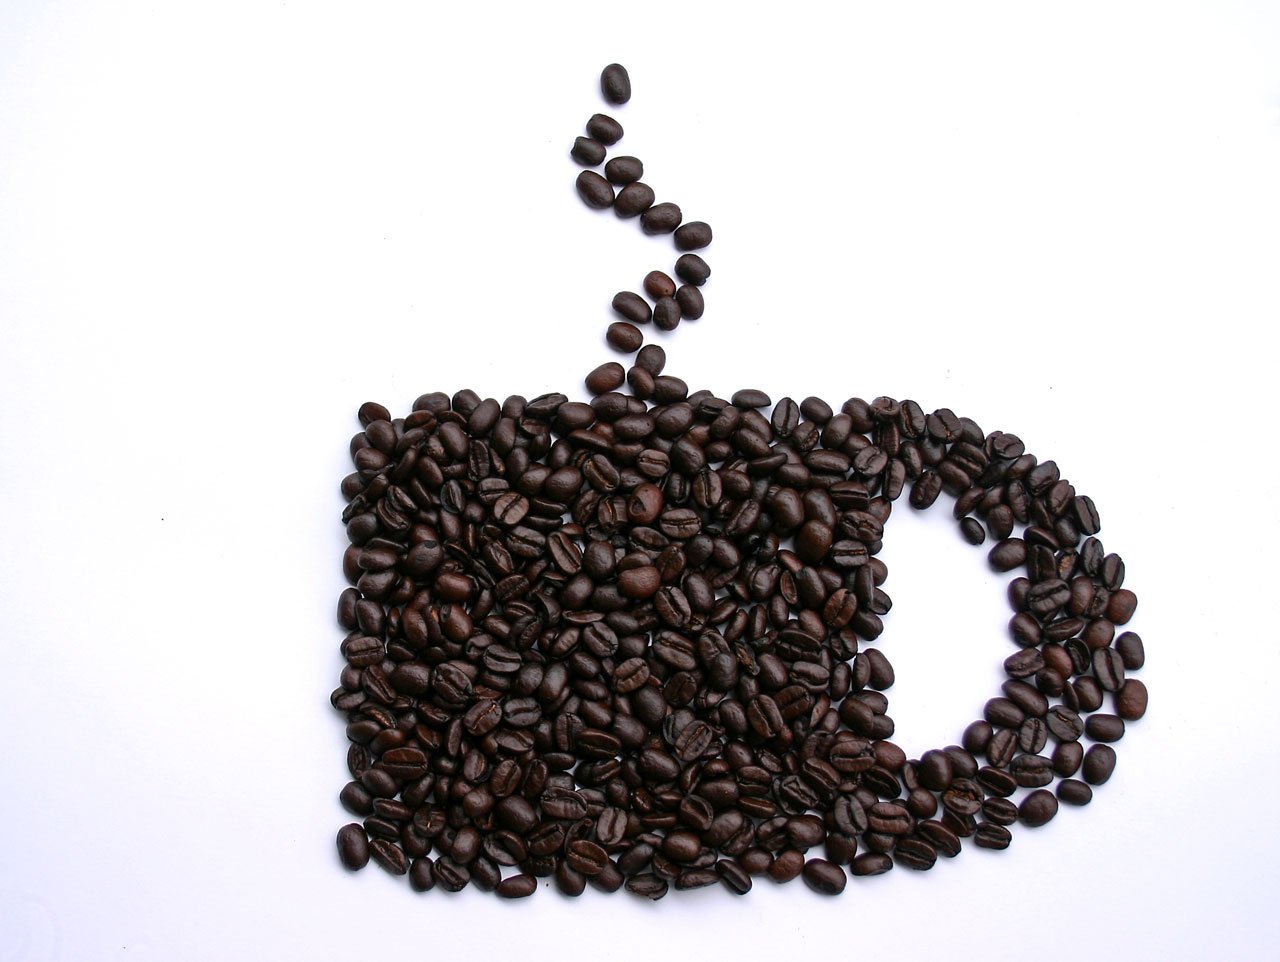
cafe, coffee, aroma, cup, cappuccino, food, produce, brown, beverage, drink, breakfast, espresso, mug, hairstyle, hot, java, beans